DDR4 SDRAM

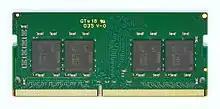
A 16GB DDR4 SO-DIMM module by Micron

DDR4 memory is supplied in 288-pin dual in-line memory modules (DIMMs), similar in size to 240-pin DDR3 DIMMs. DDR4 RAM modules feature pins that are spaced more closely at 0.85 mm compared to the 1.0 mm spacing in DDR3, allowing for a higher pin density within the same standard DIMM length of 133.35 mm (5¼ inches). The height of DDR4 modules is slightly increased to 31.25 mm (1.23 inches) from 30.35 mm (1.2 inches) to facilitate easier signal routing. Additionally, the thickness of DDR4 modules has been increased to 1.2 mm from 1.0 mm to support more signal layers, enhancing overall performance and reliability. DDR4 DIMM modules have a slightly curved edge connector so not all of the pins are engaged at the same time during module insertion, lowering the insertion force.